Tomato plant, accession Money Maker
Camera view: horizontal (90 deg, fisheye); turntable rotation: 270 degrees
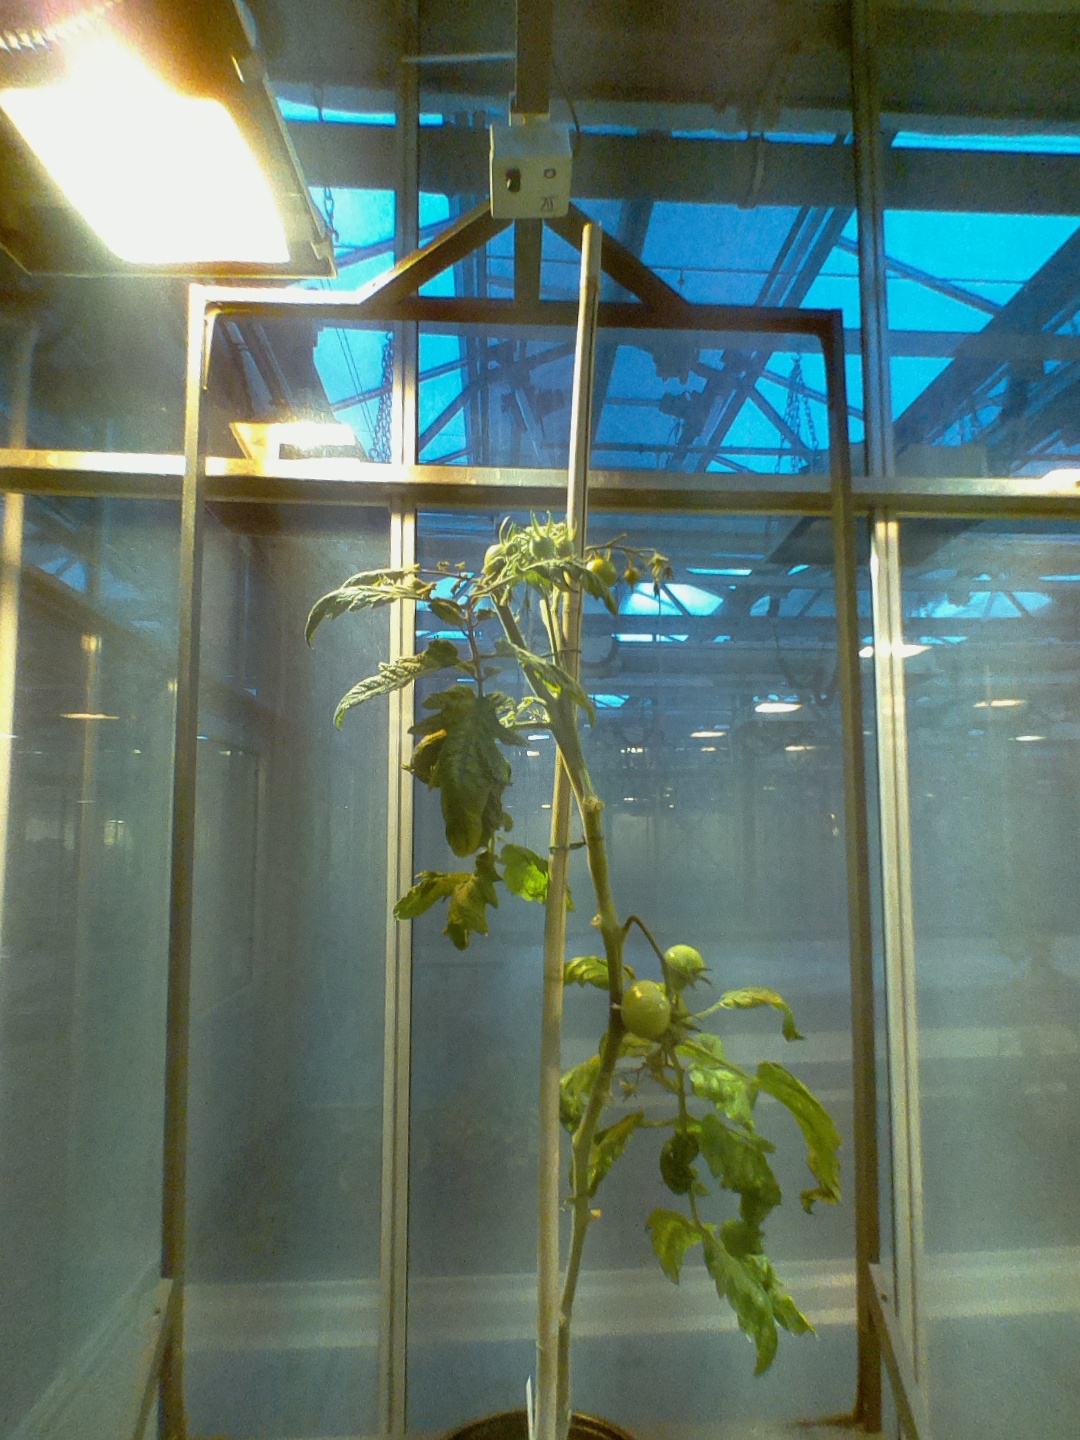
BBCH growth stage 77: 70%-80% of final fruit size